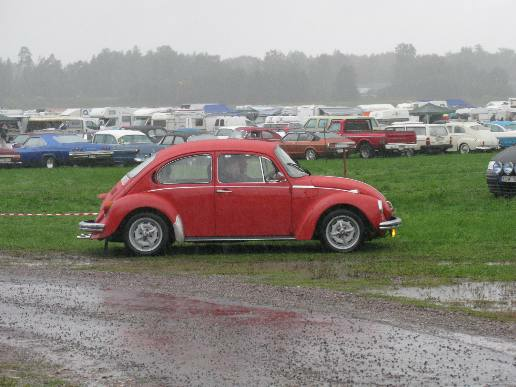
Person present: No